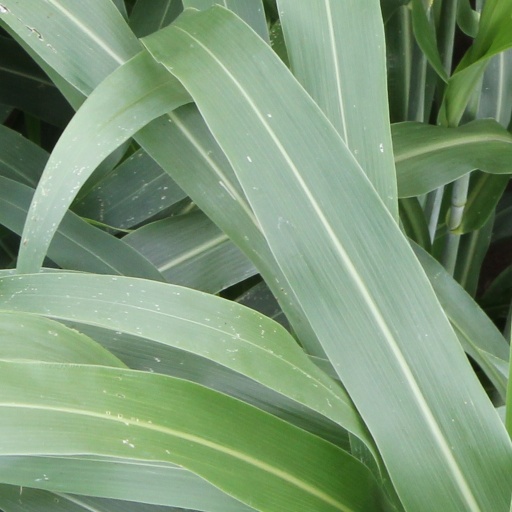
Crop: sorghum